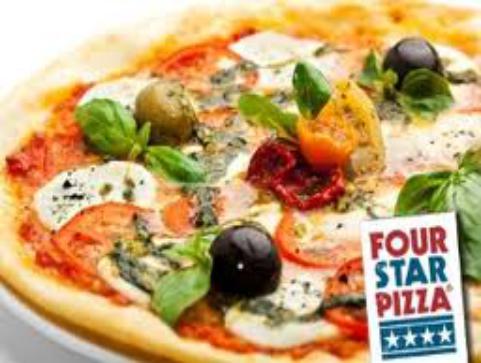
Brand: Four Star Pizza
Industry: Food